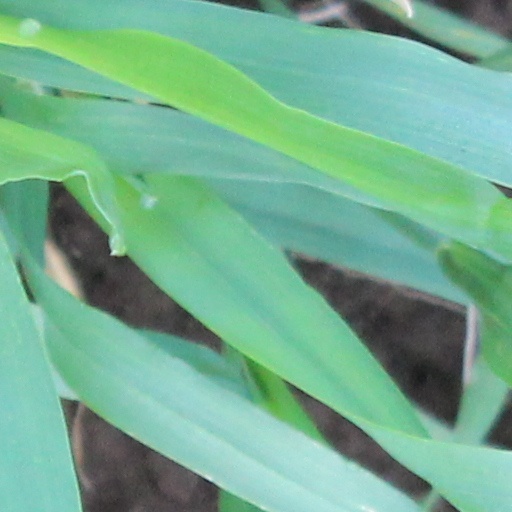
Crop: wheat